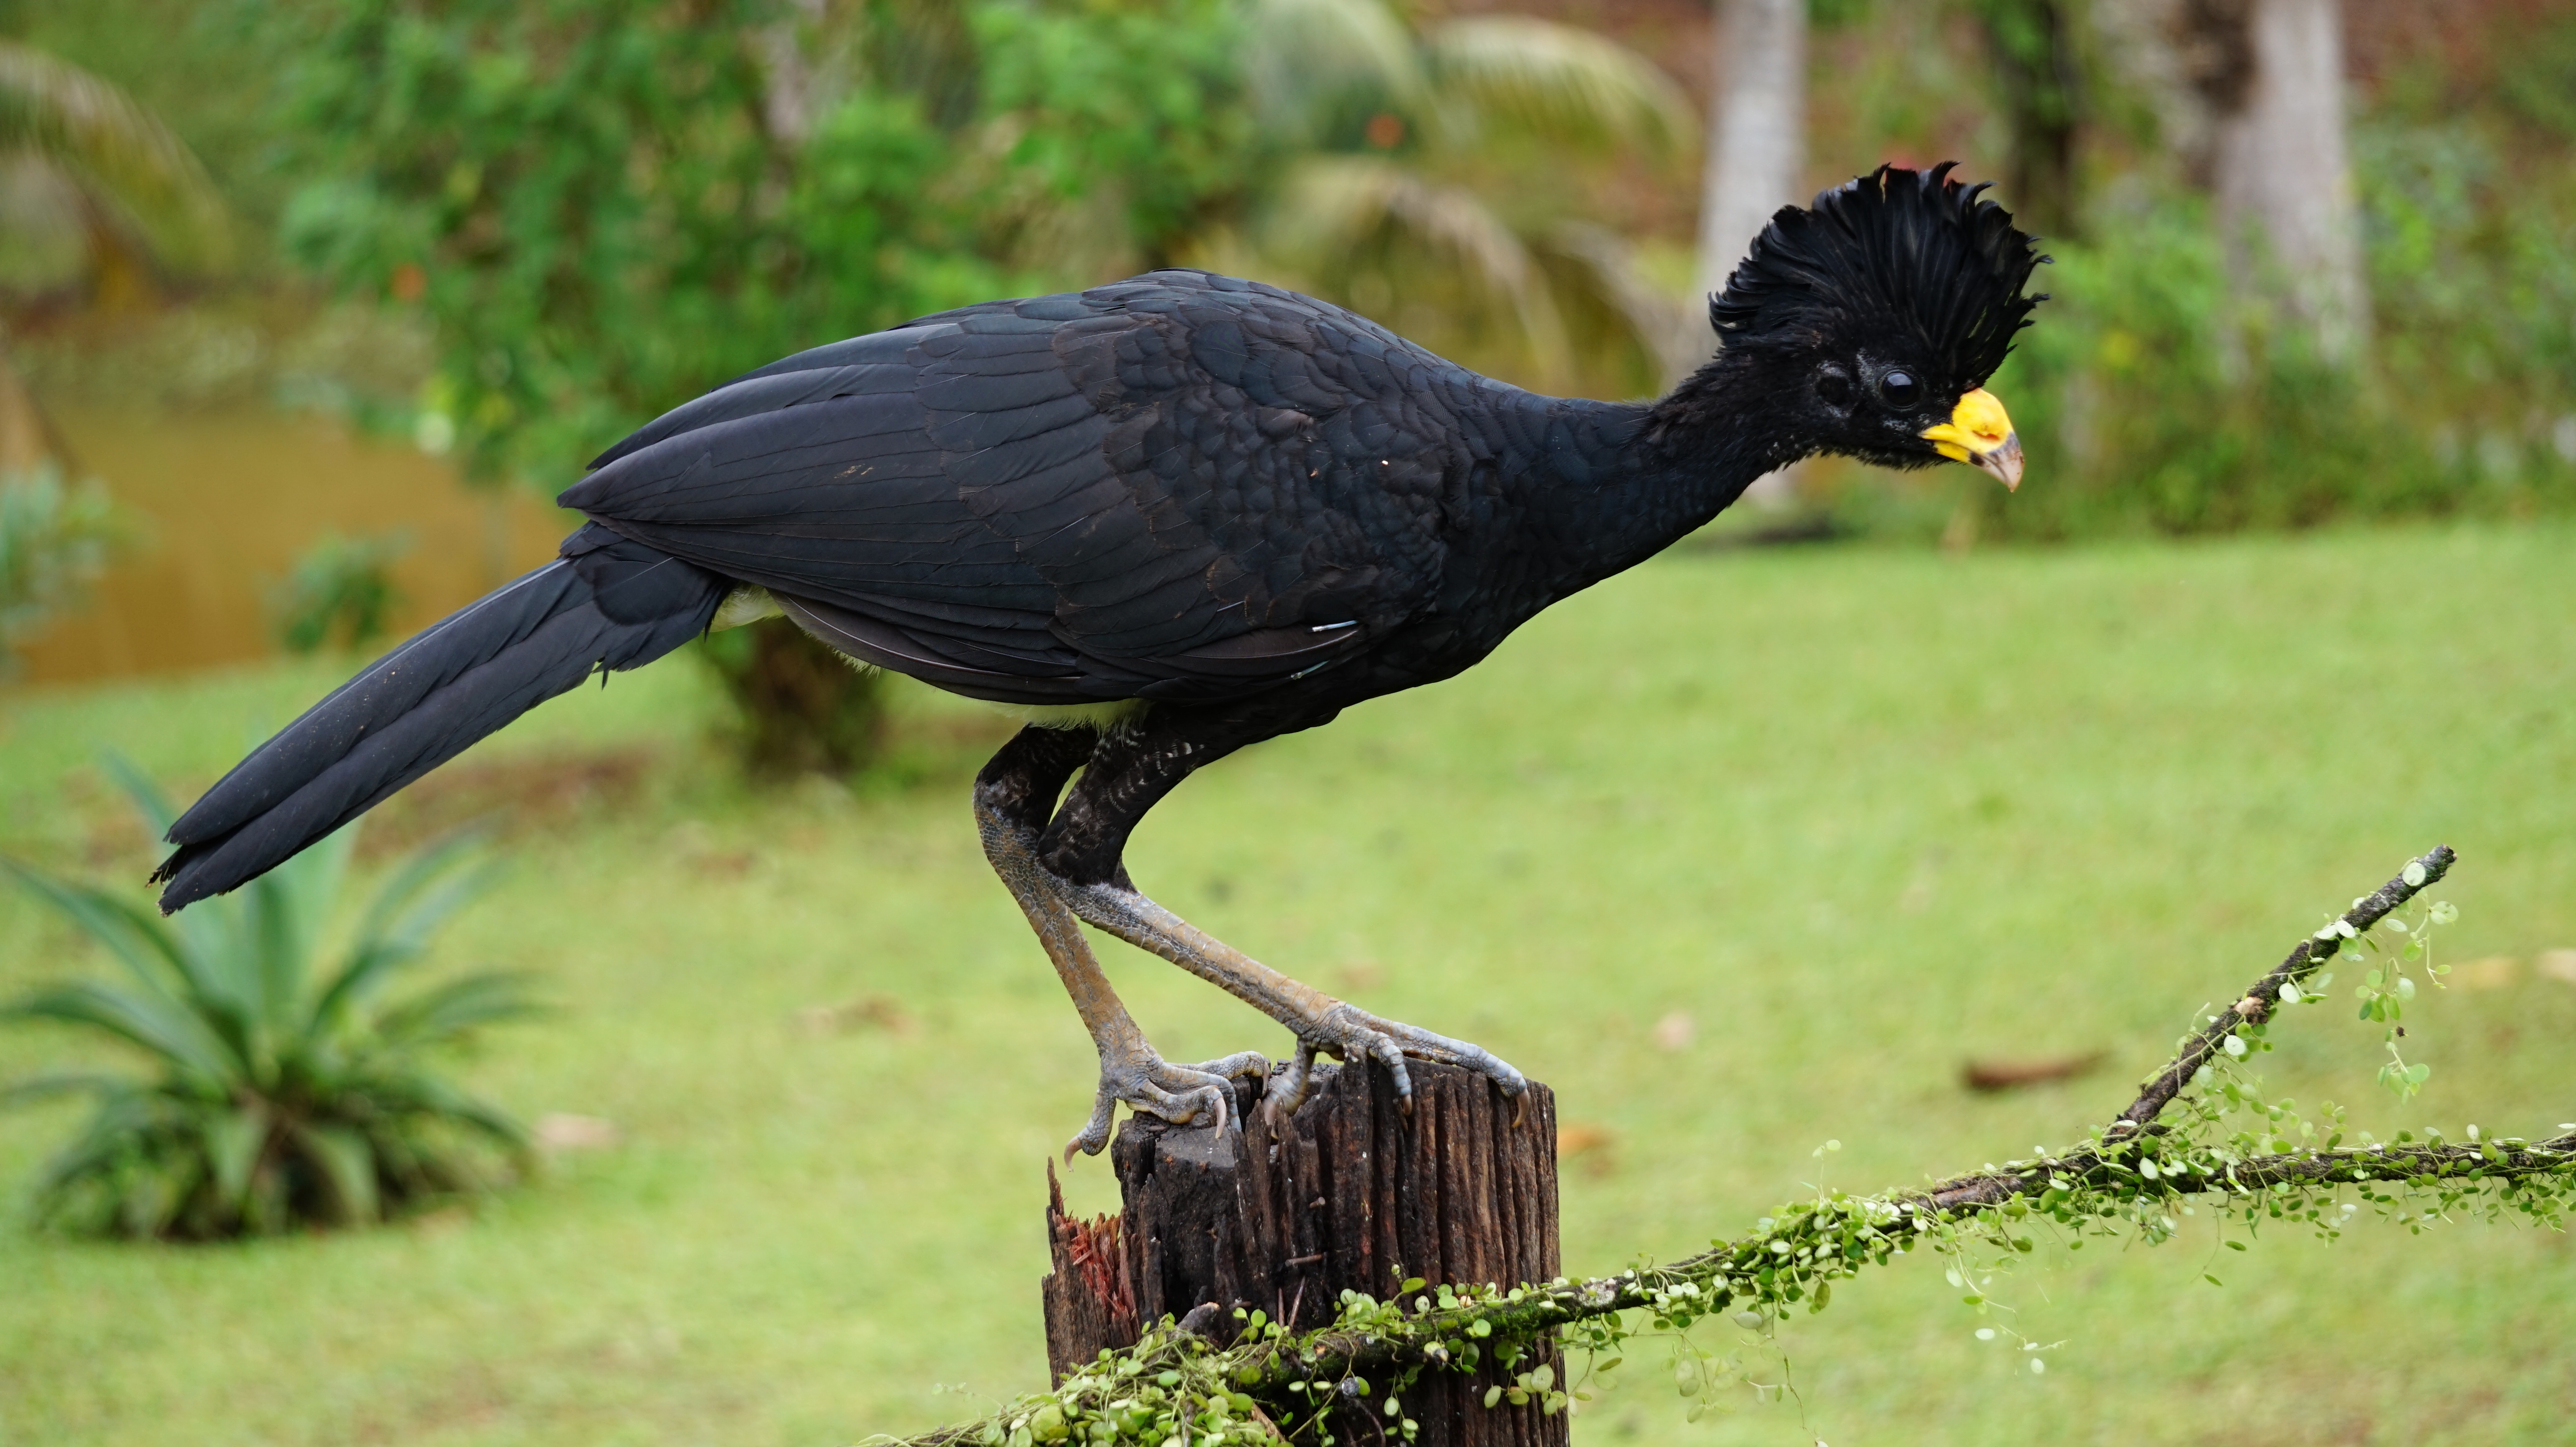
nature, bird, wildlife, beak, black, fauna, vertebrate, ibis, perched, costa rica, great curassow, perching bird